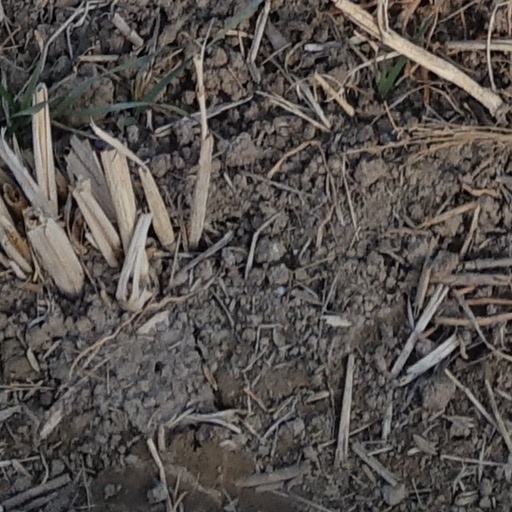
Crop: wheat